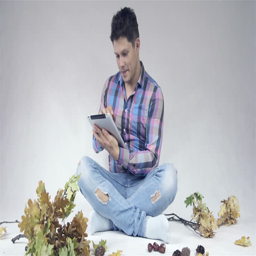
sitting man using a digital tablet over white background .